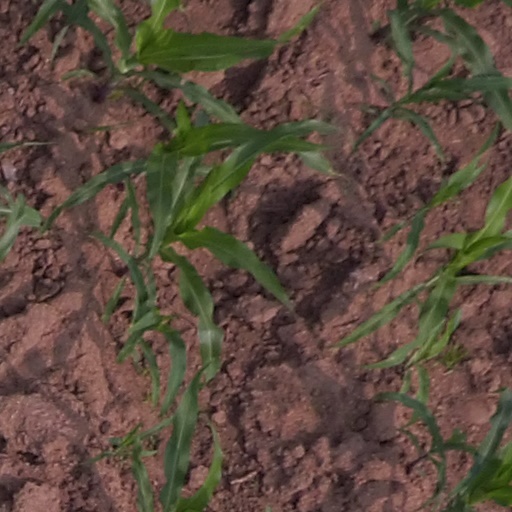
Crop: maize; corn